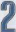
Number: 2